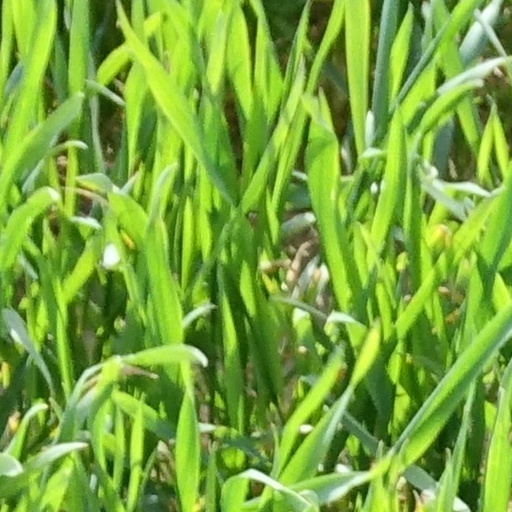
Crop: wheat